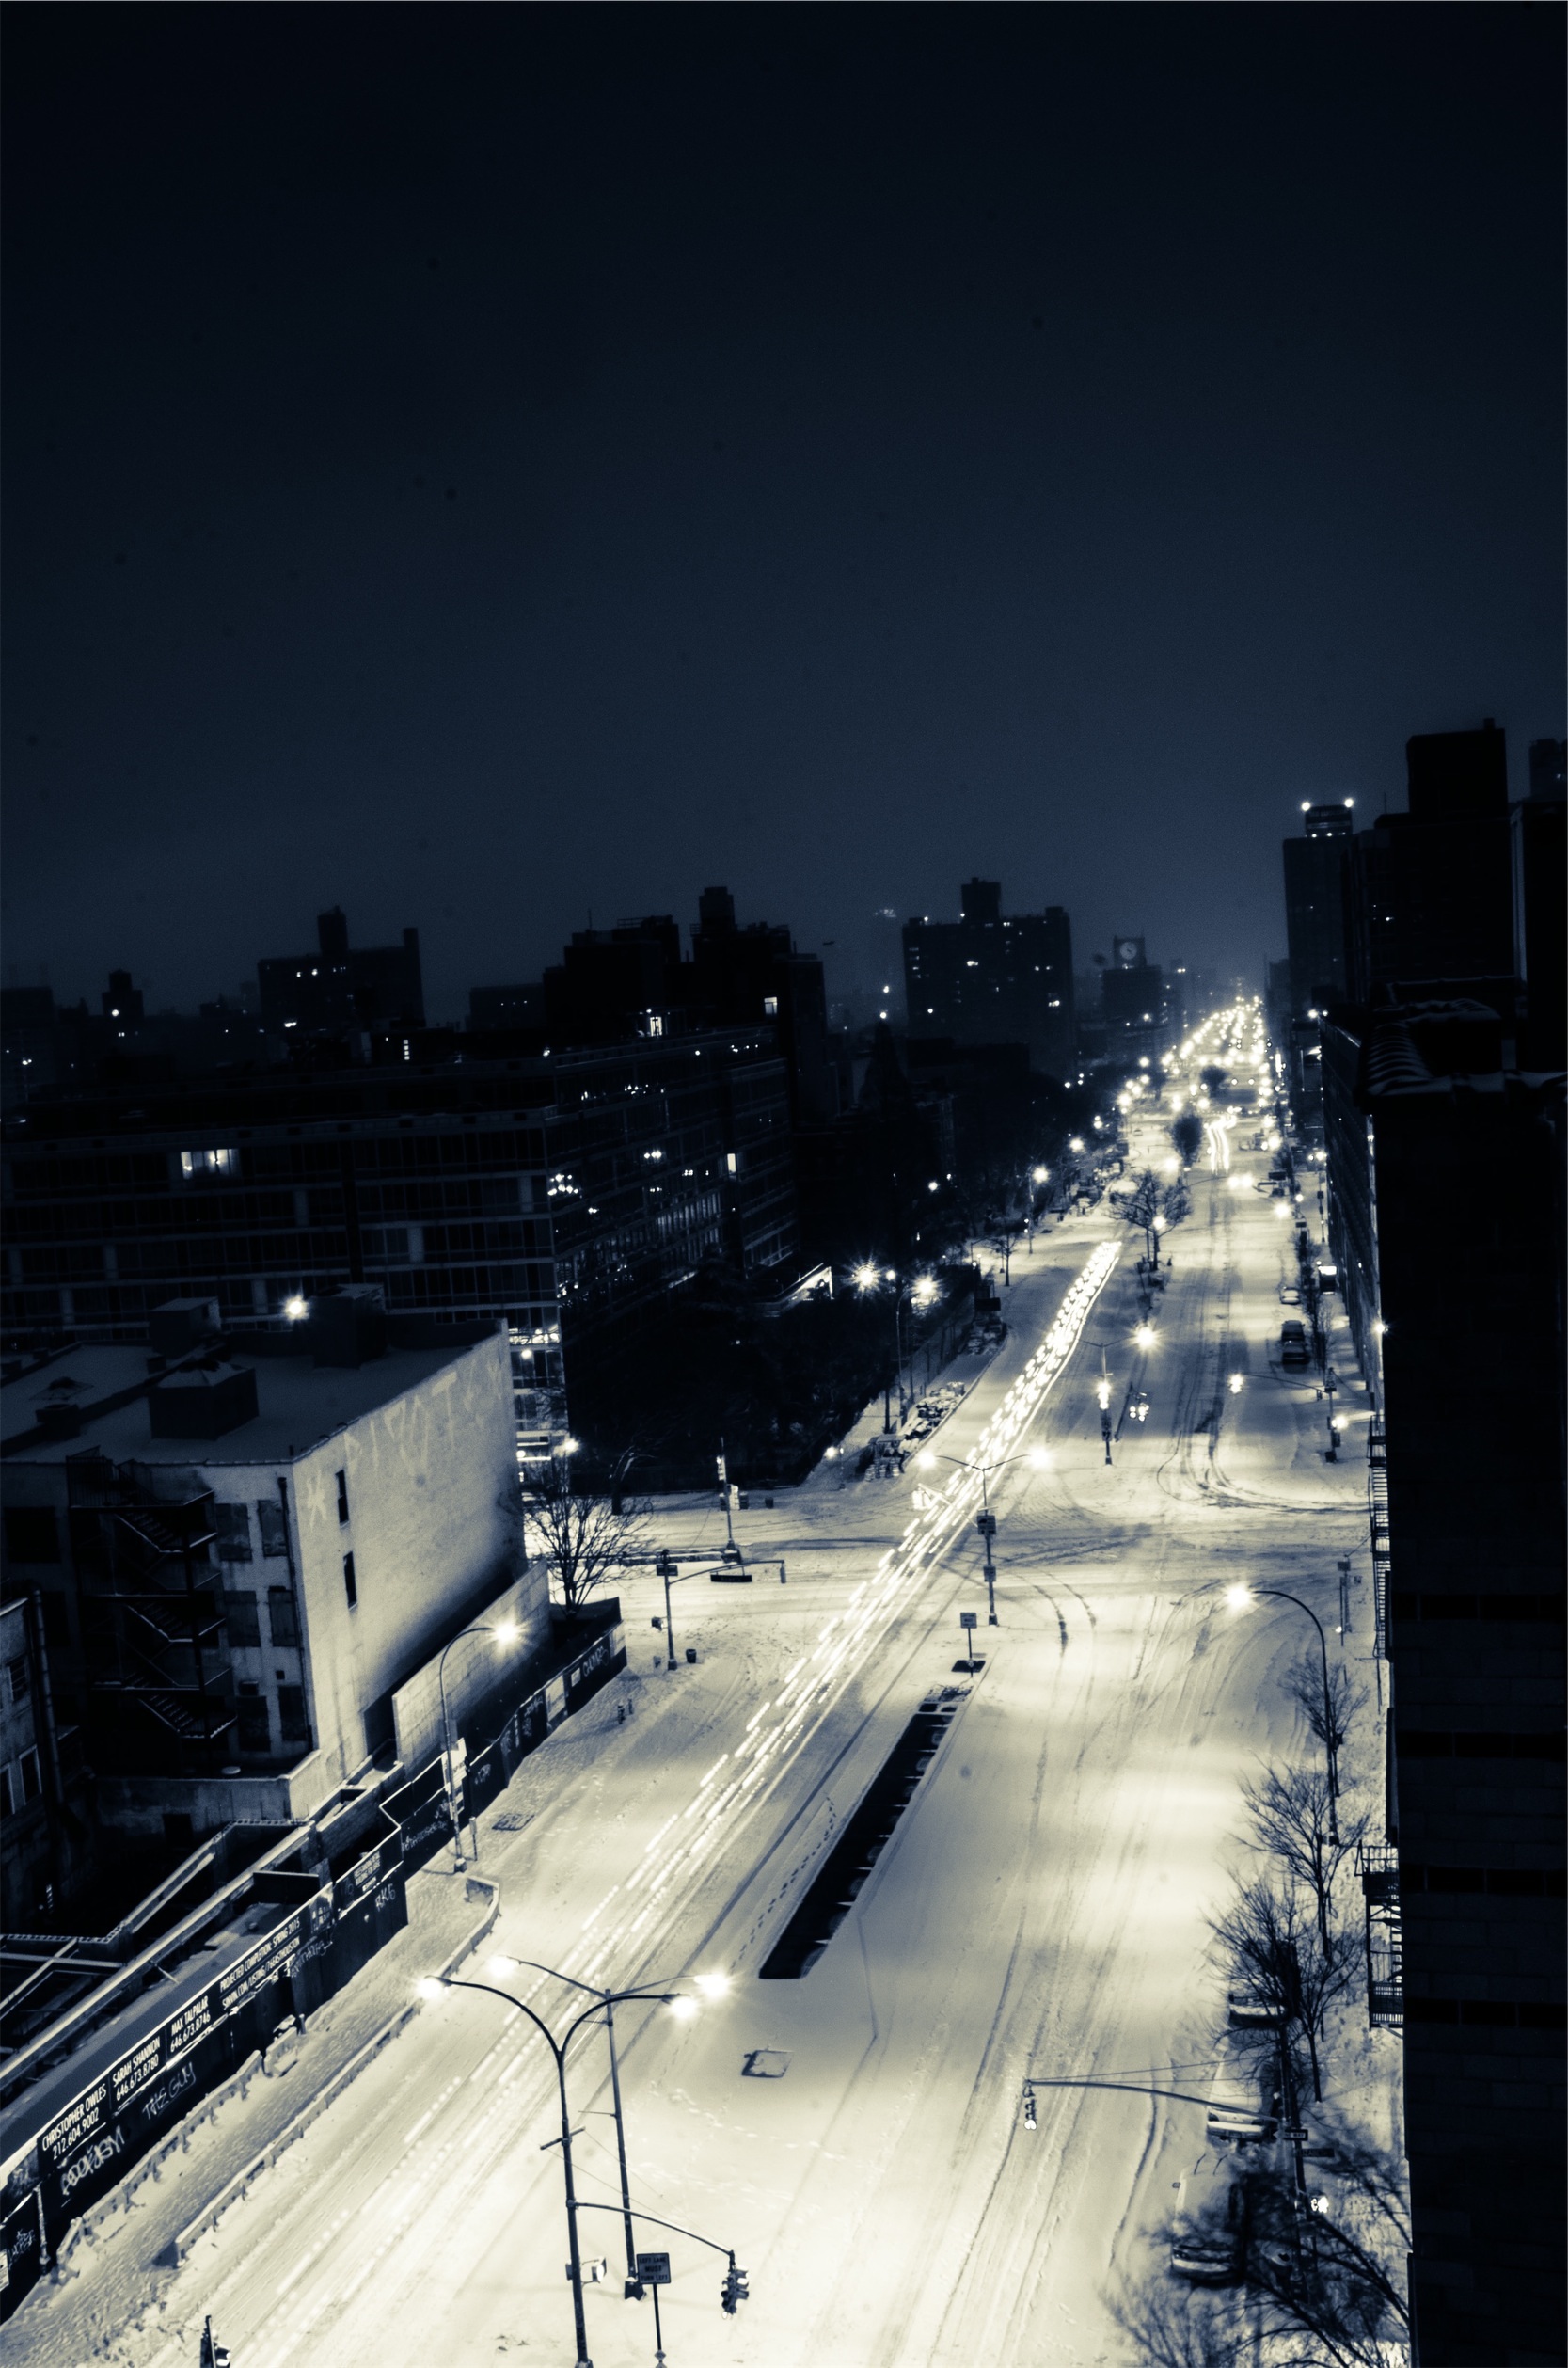
snow, light, architecture, structure, sky, skyline, night, city, skyscraper, urban, cityscape, downtown, dark, dusk, evening, reflection, tower, weather, darkness, tower block, streets, lights, buildings, roads, shape, metropolis, urban area, lamp posts, human settlement, atmosphere of earth